Pace Pakistan

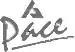

Pace Pakistan is a Pakistani shopping malls operator based in Lahore, Punjab, Pakistan.